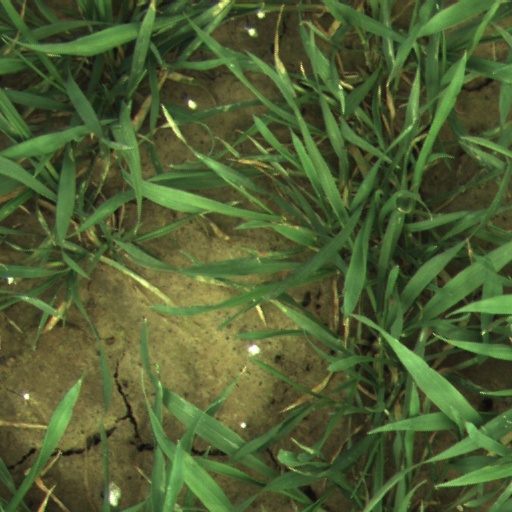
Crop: wheat